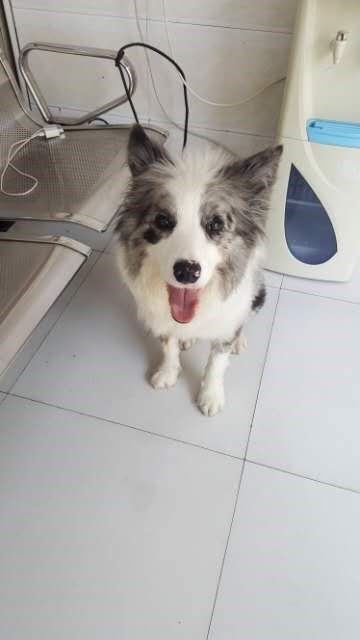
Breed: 2594-n000109-Border_collie